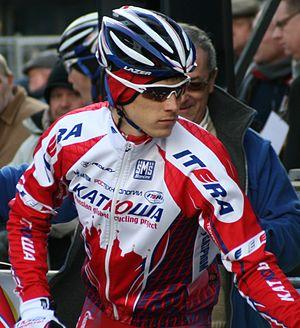
Alexander Porsev lors des Trois jours de Flandre occidentale 2010